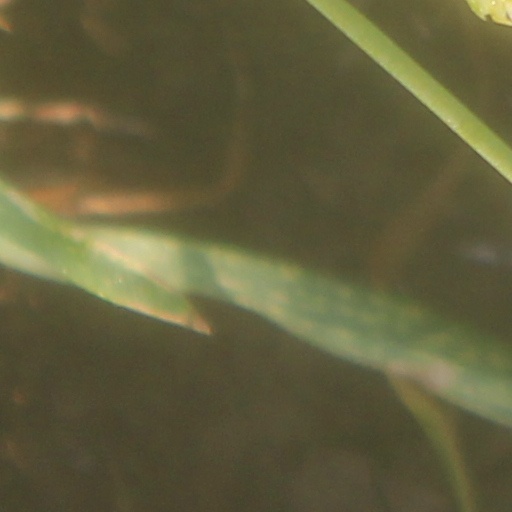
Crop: wheat